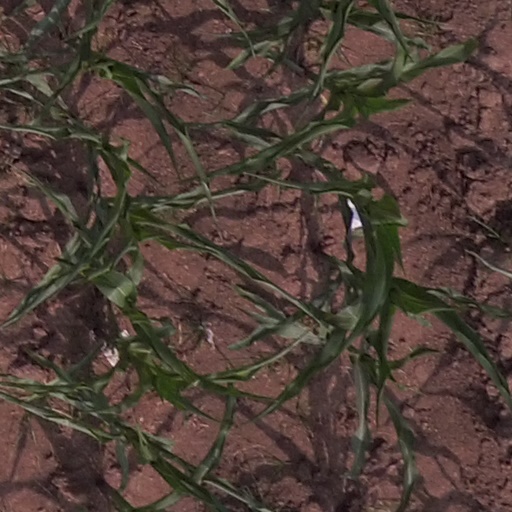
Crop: maize; corn